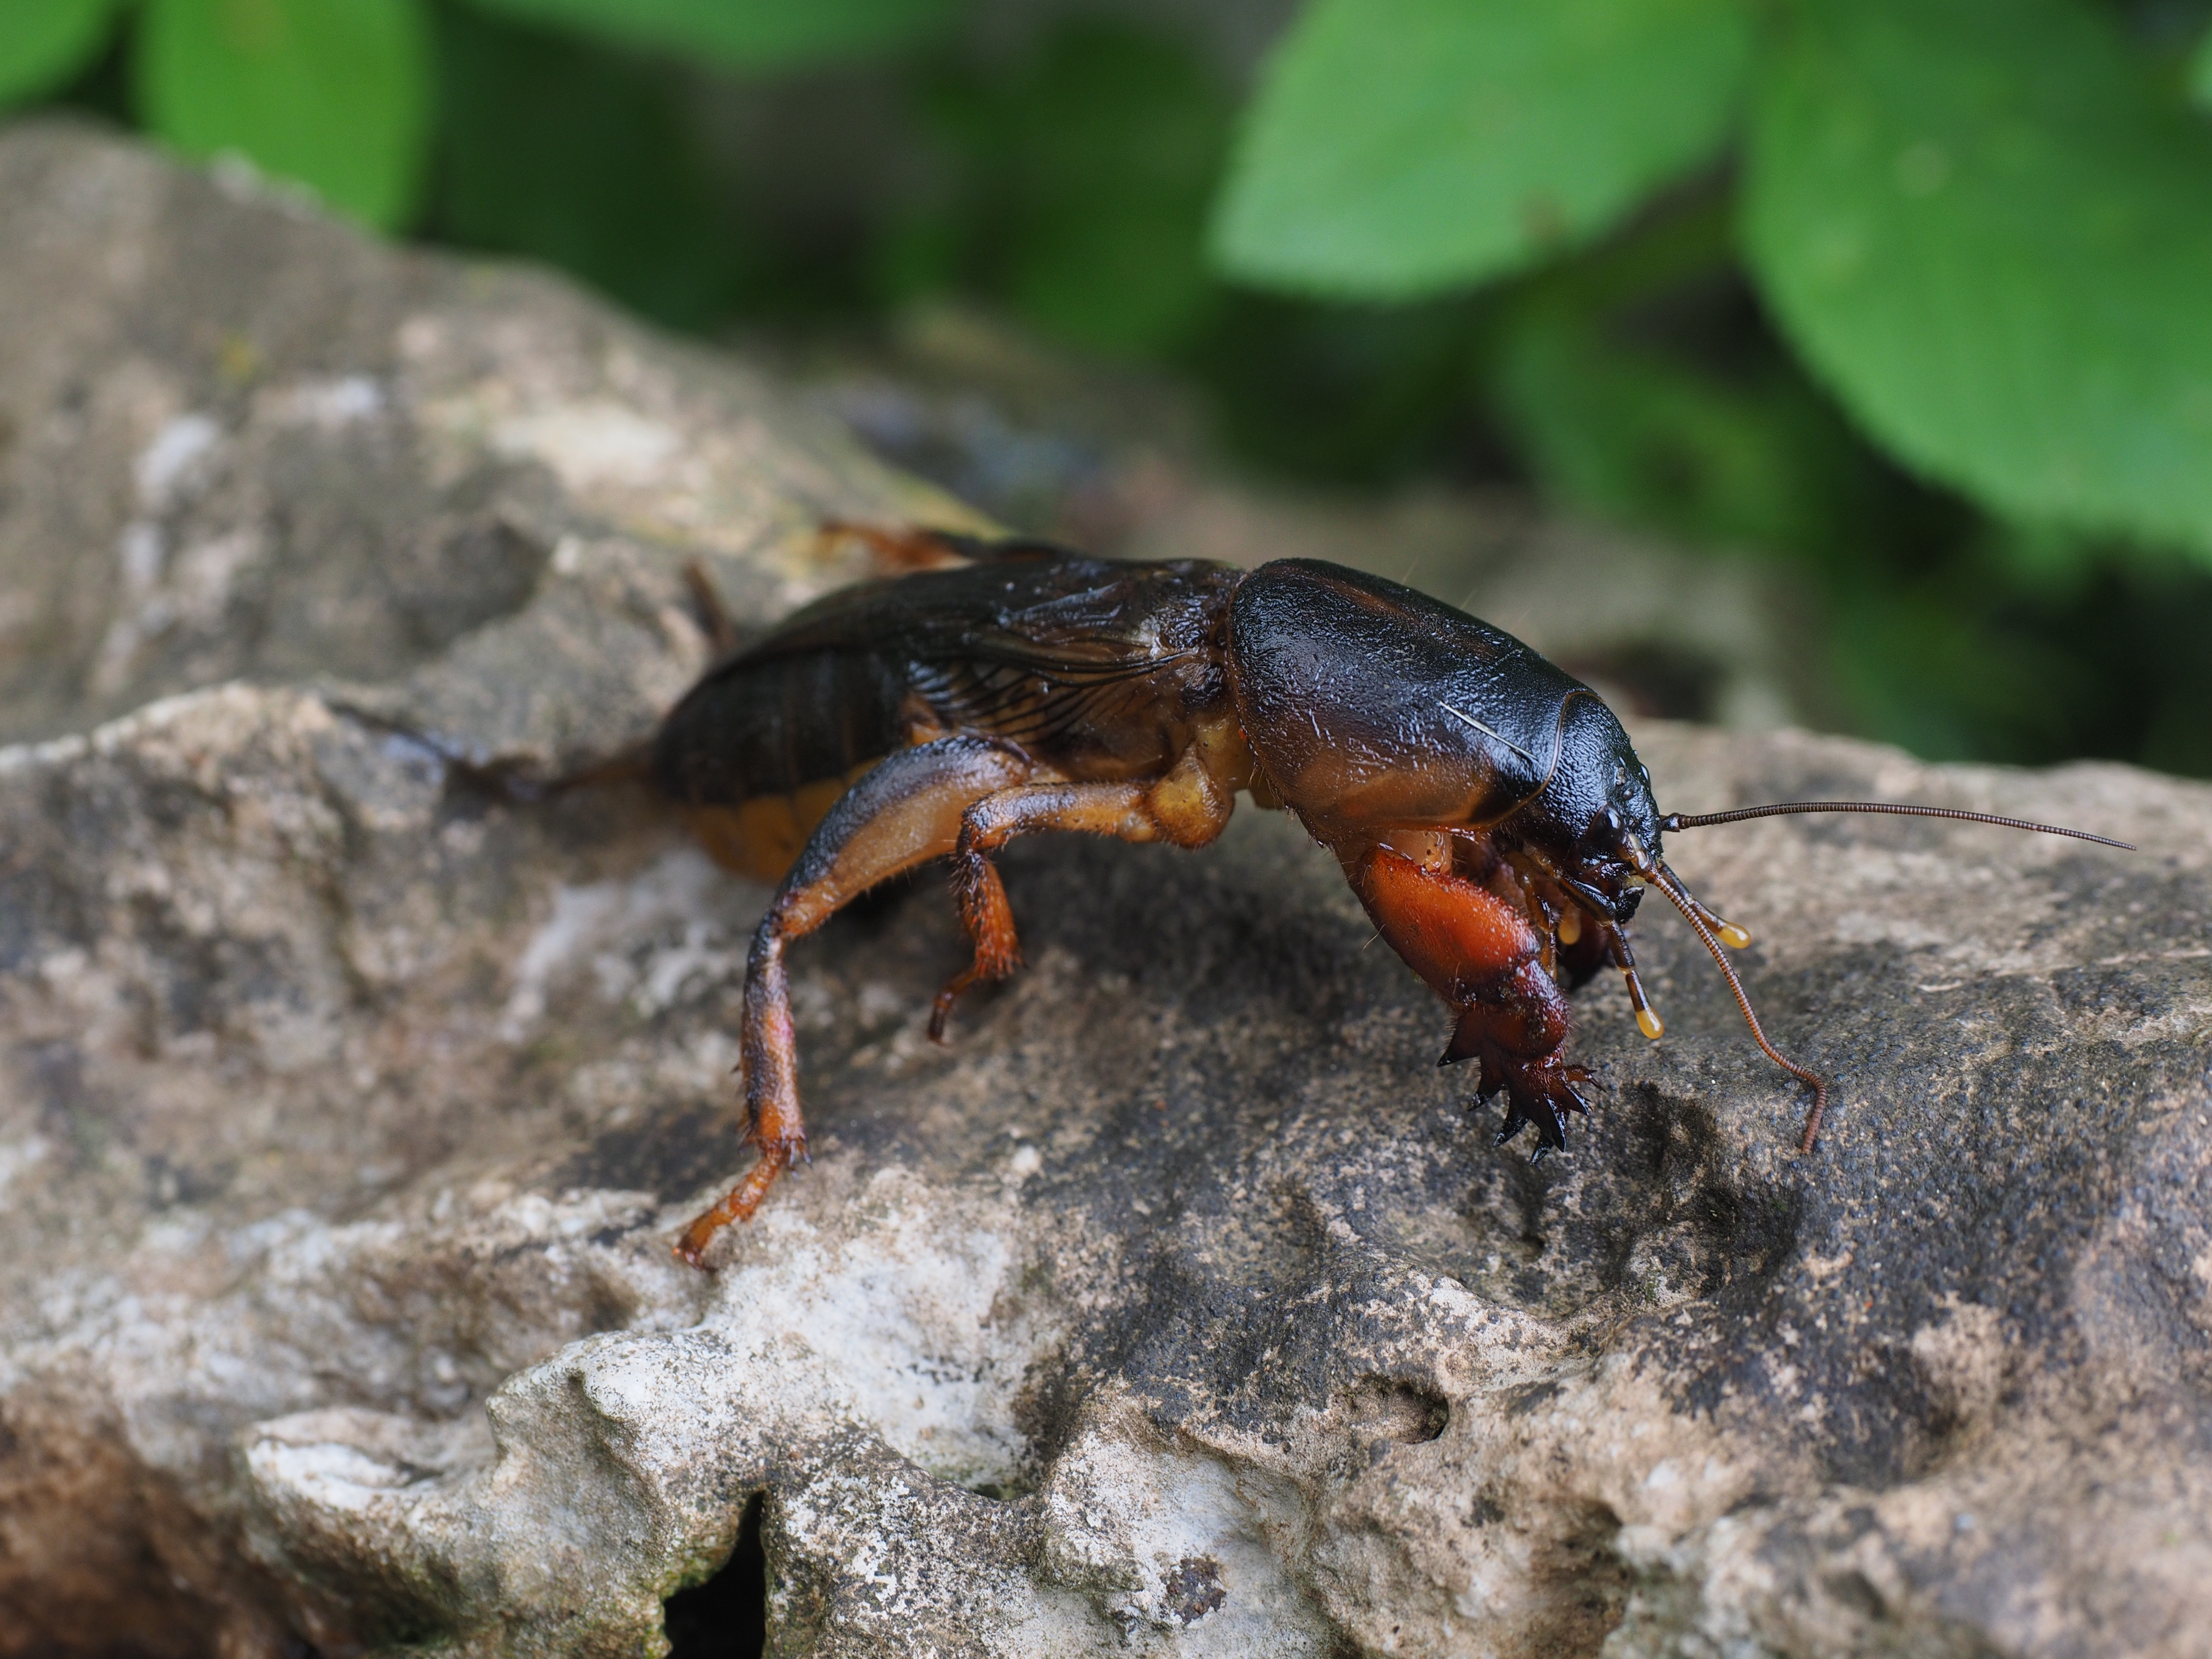
nature, animal, wildlife, insect, fauna, invertebrate, close up, pest, grasshopper, beetle, nasty, macro photography, herbivores, arthropod, long probe shrink, mole cricket, gryllotalpidae, european mole cricket, common mole cricket, gryllotalpa gryllotalpa, werre, half devil, zwergel, stridulation, g's chwer